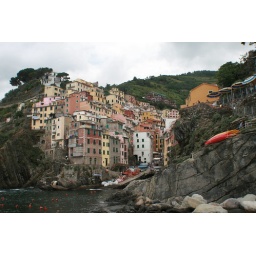
Riomaggiore from rocks we climbed out on in the water